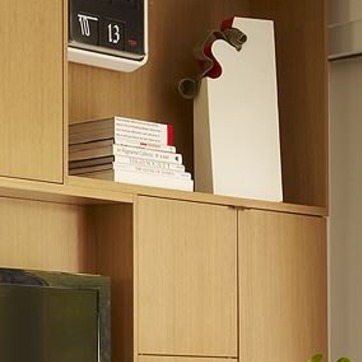
Material: paper